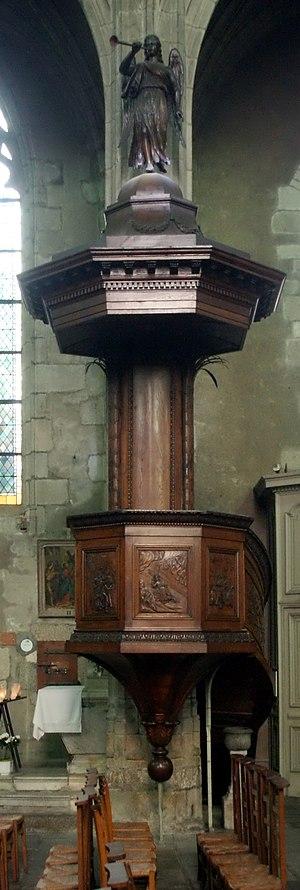
Chaire à prêcher de l'église Saint-Germain de Rennes.
Saint-Germain est une église paroissiale de Rennes sise dans la ville-neuve. Paroisse des riches marchands-merciers puis des parlementaires, l'édifice est de style gothique flamboyant. Il a été érigé pour l'essentiel du XVᵉ siècle au XVIIᵉ siècle. Il conserve le plus ancien vitrail de Rennes ainsi que des orgues de qualité.